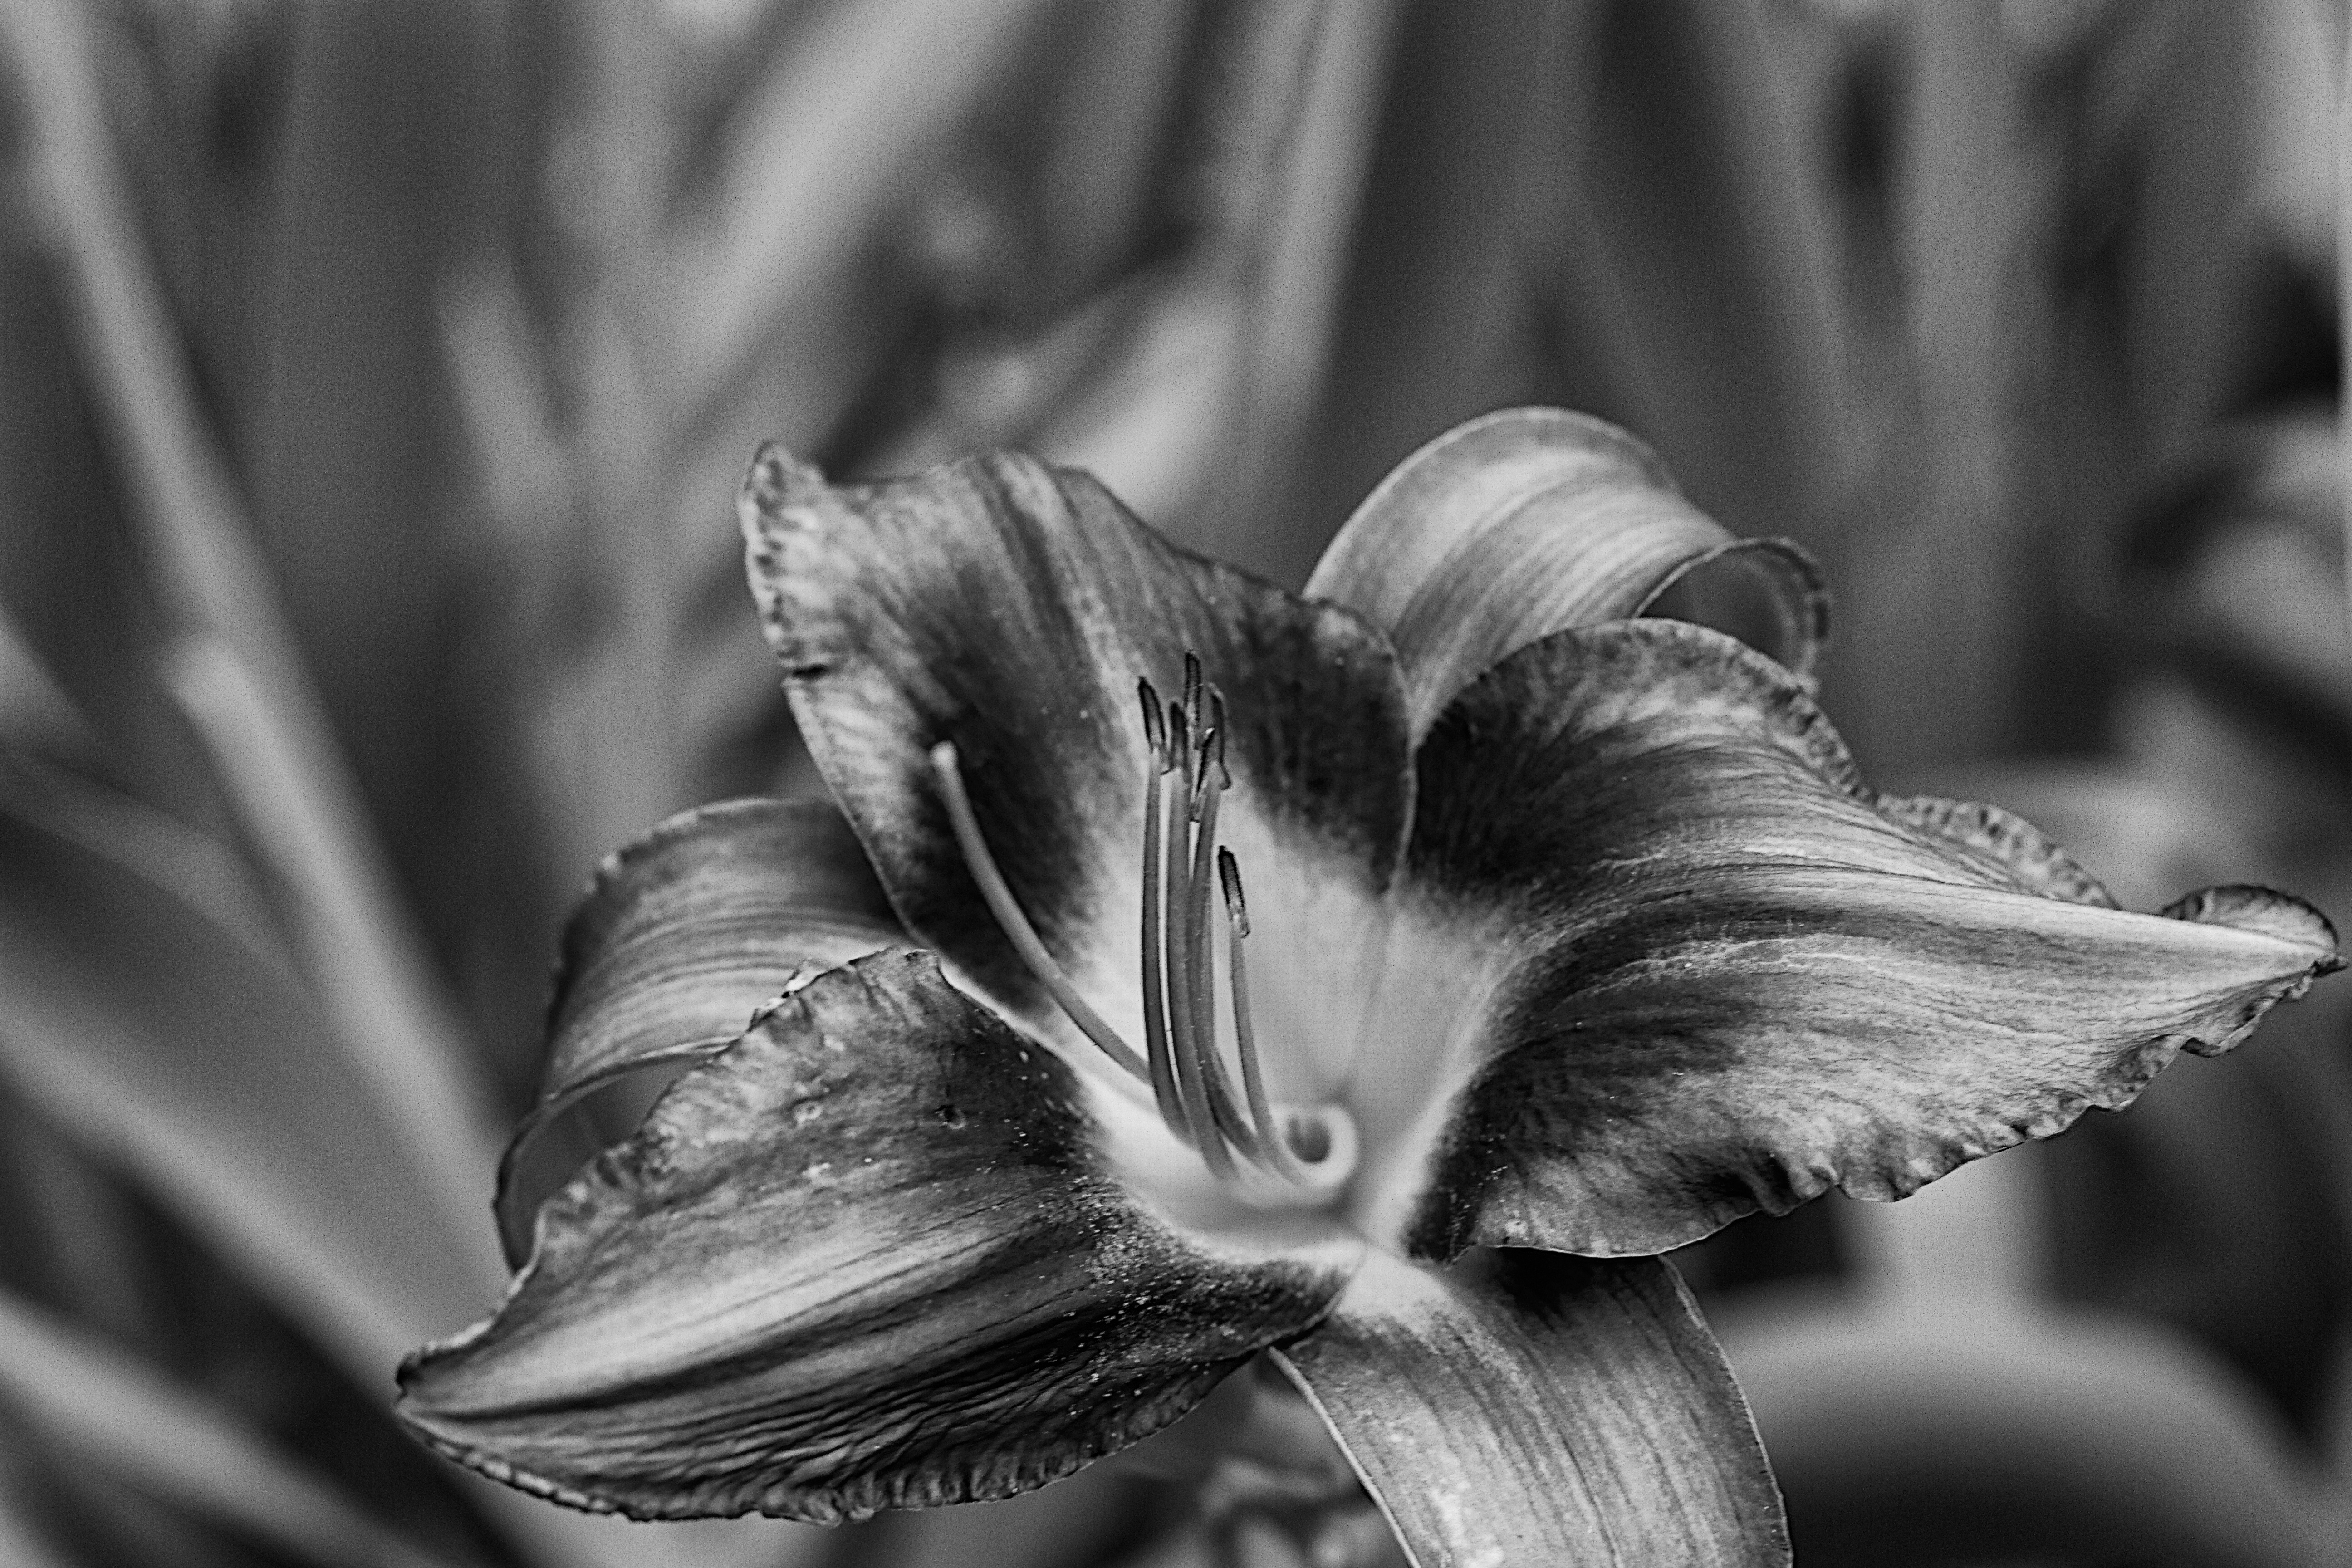
nature, black and white, plant, white, photography, leaf, flower, petal, botany, black, monochrome, flora, close up, bw, eye, lily, macro photography, flowering plant, monochrome photography, plant stem